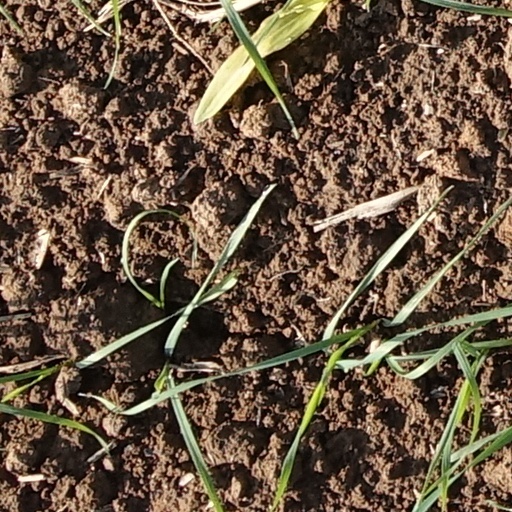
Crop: wheat